Electrostatic discharge

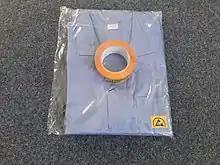
ESD Jacket

In manufacturing, prevention of ESD is based on an Electrostatic Discharge Protected Area (EPA). The EPA can be a small workstation or a large manufacturing area. The main principle of an EPA is that there are no highly-charging materials in the vicinity of ESD sensitive electronics, all conductive and dissipative materials are grounded, workers are grounded, and charge build-up on ESD sensitive electronics is prevented. International standards are used to define a typical EPA and can be found for example from International Electrotechnical Commission (IEC) or American National Standards Institute (ANSI).